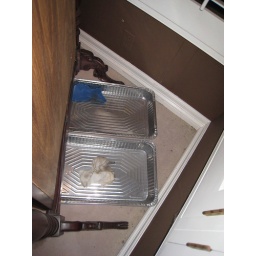
behind the standing mirror in northwest corner of master bedroom